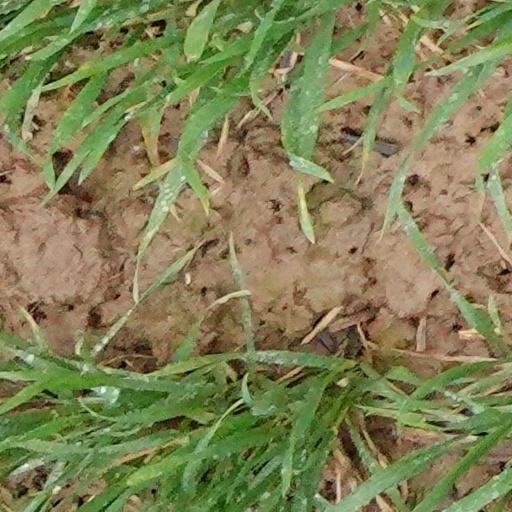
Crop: wheat